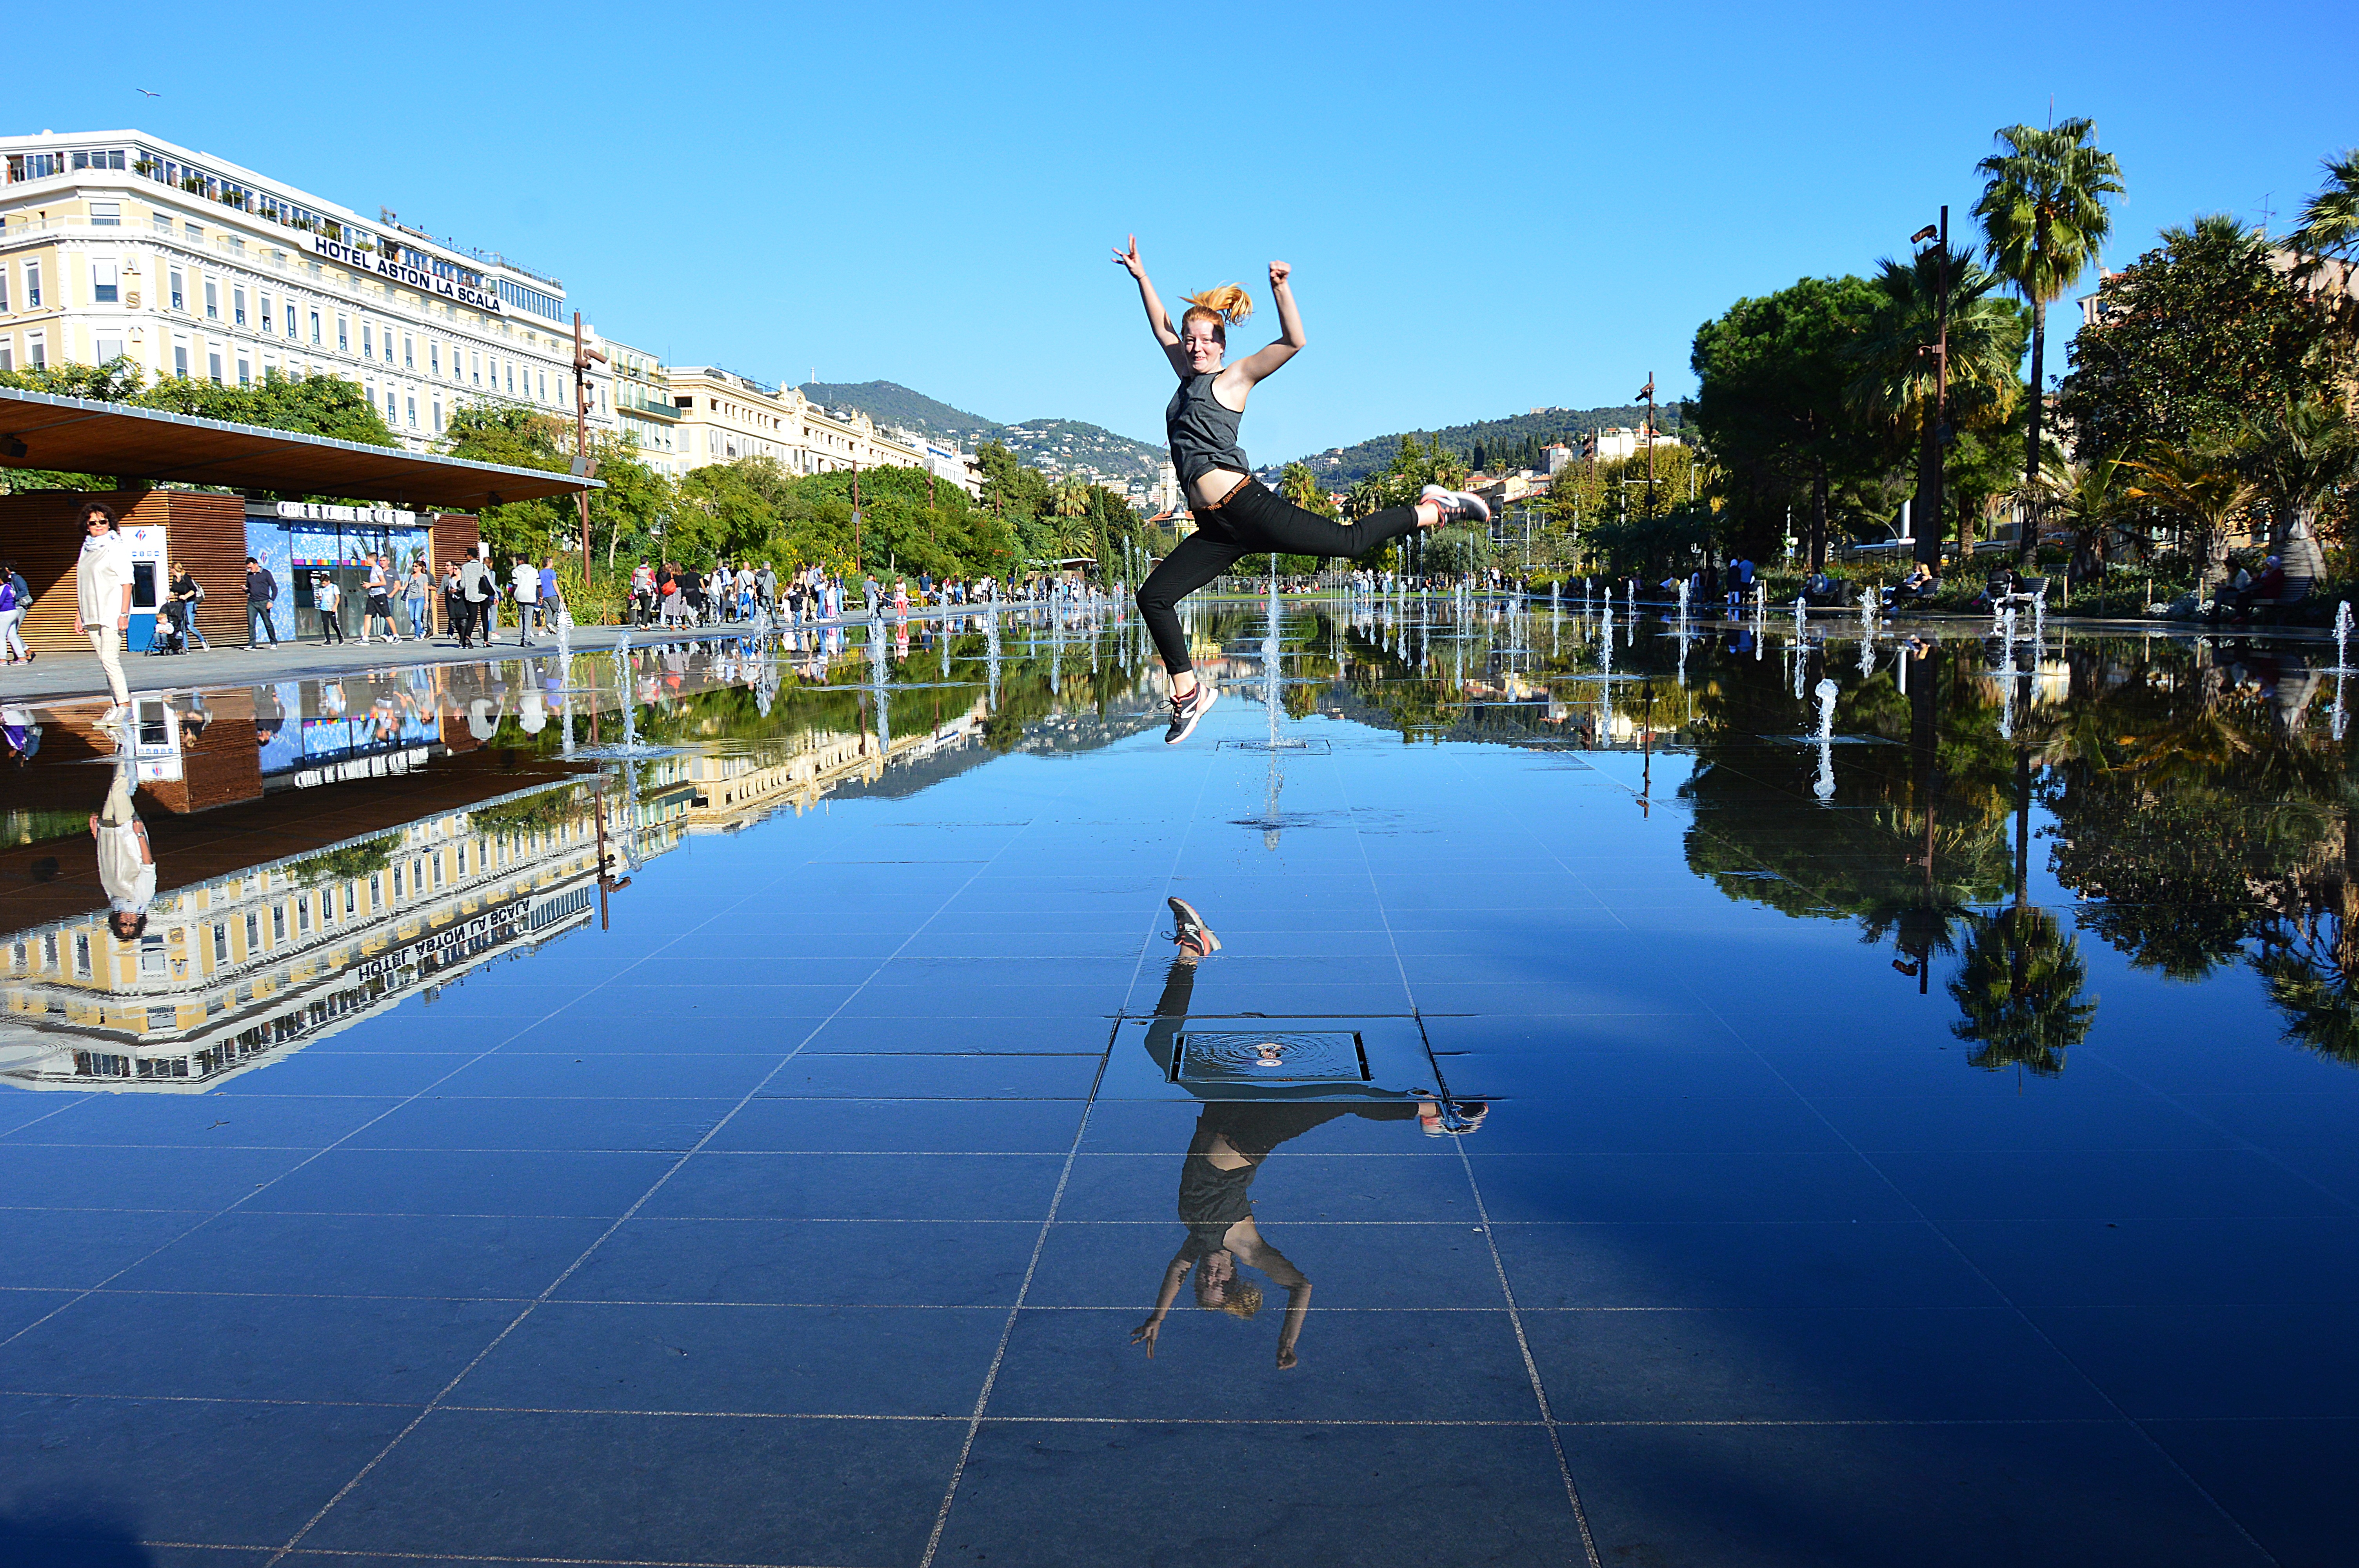
dock, town, walkway, france, reflection, swimming pool, marina, waterway, nice, c te d azur, view of the city, water mirror, fountain mirror